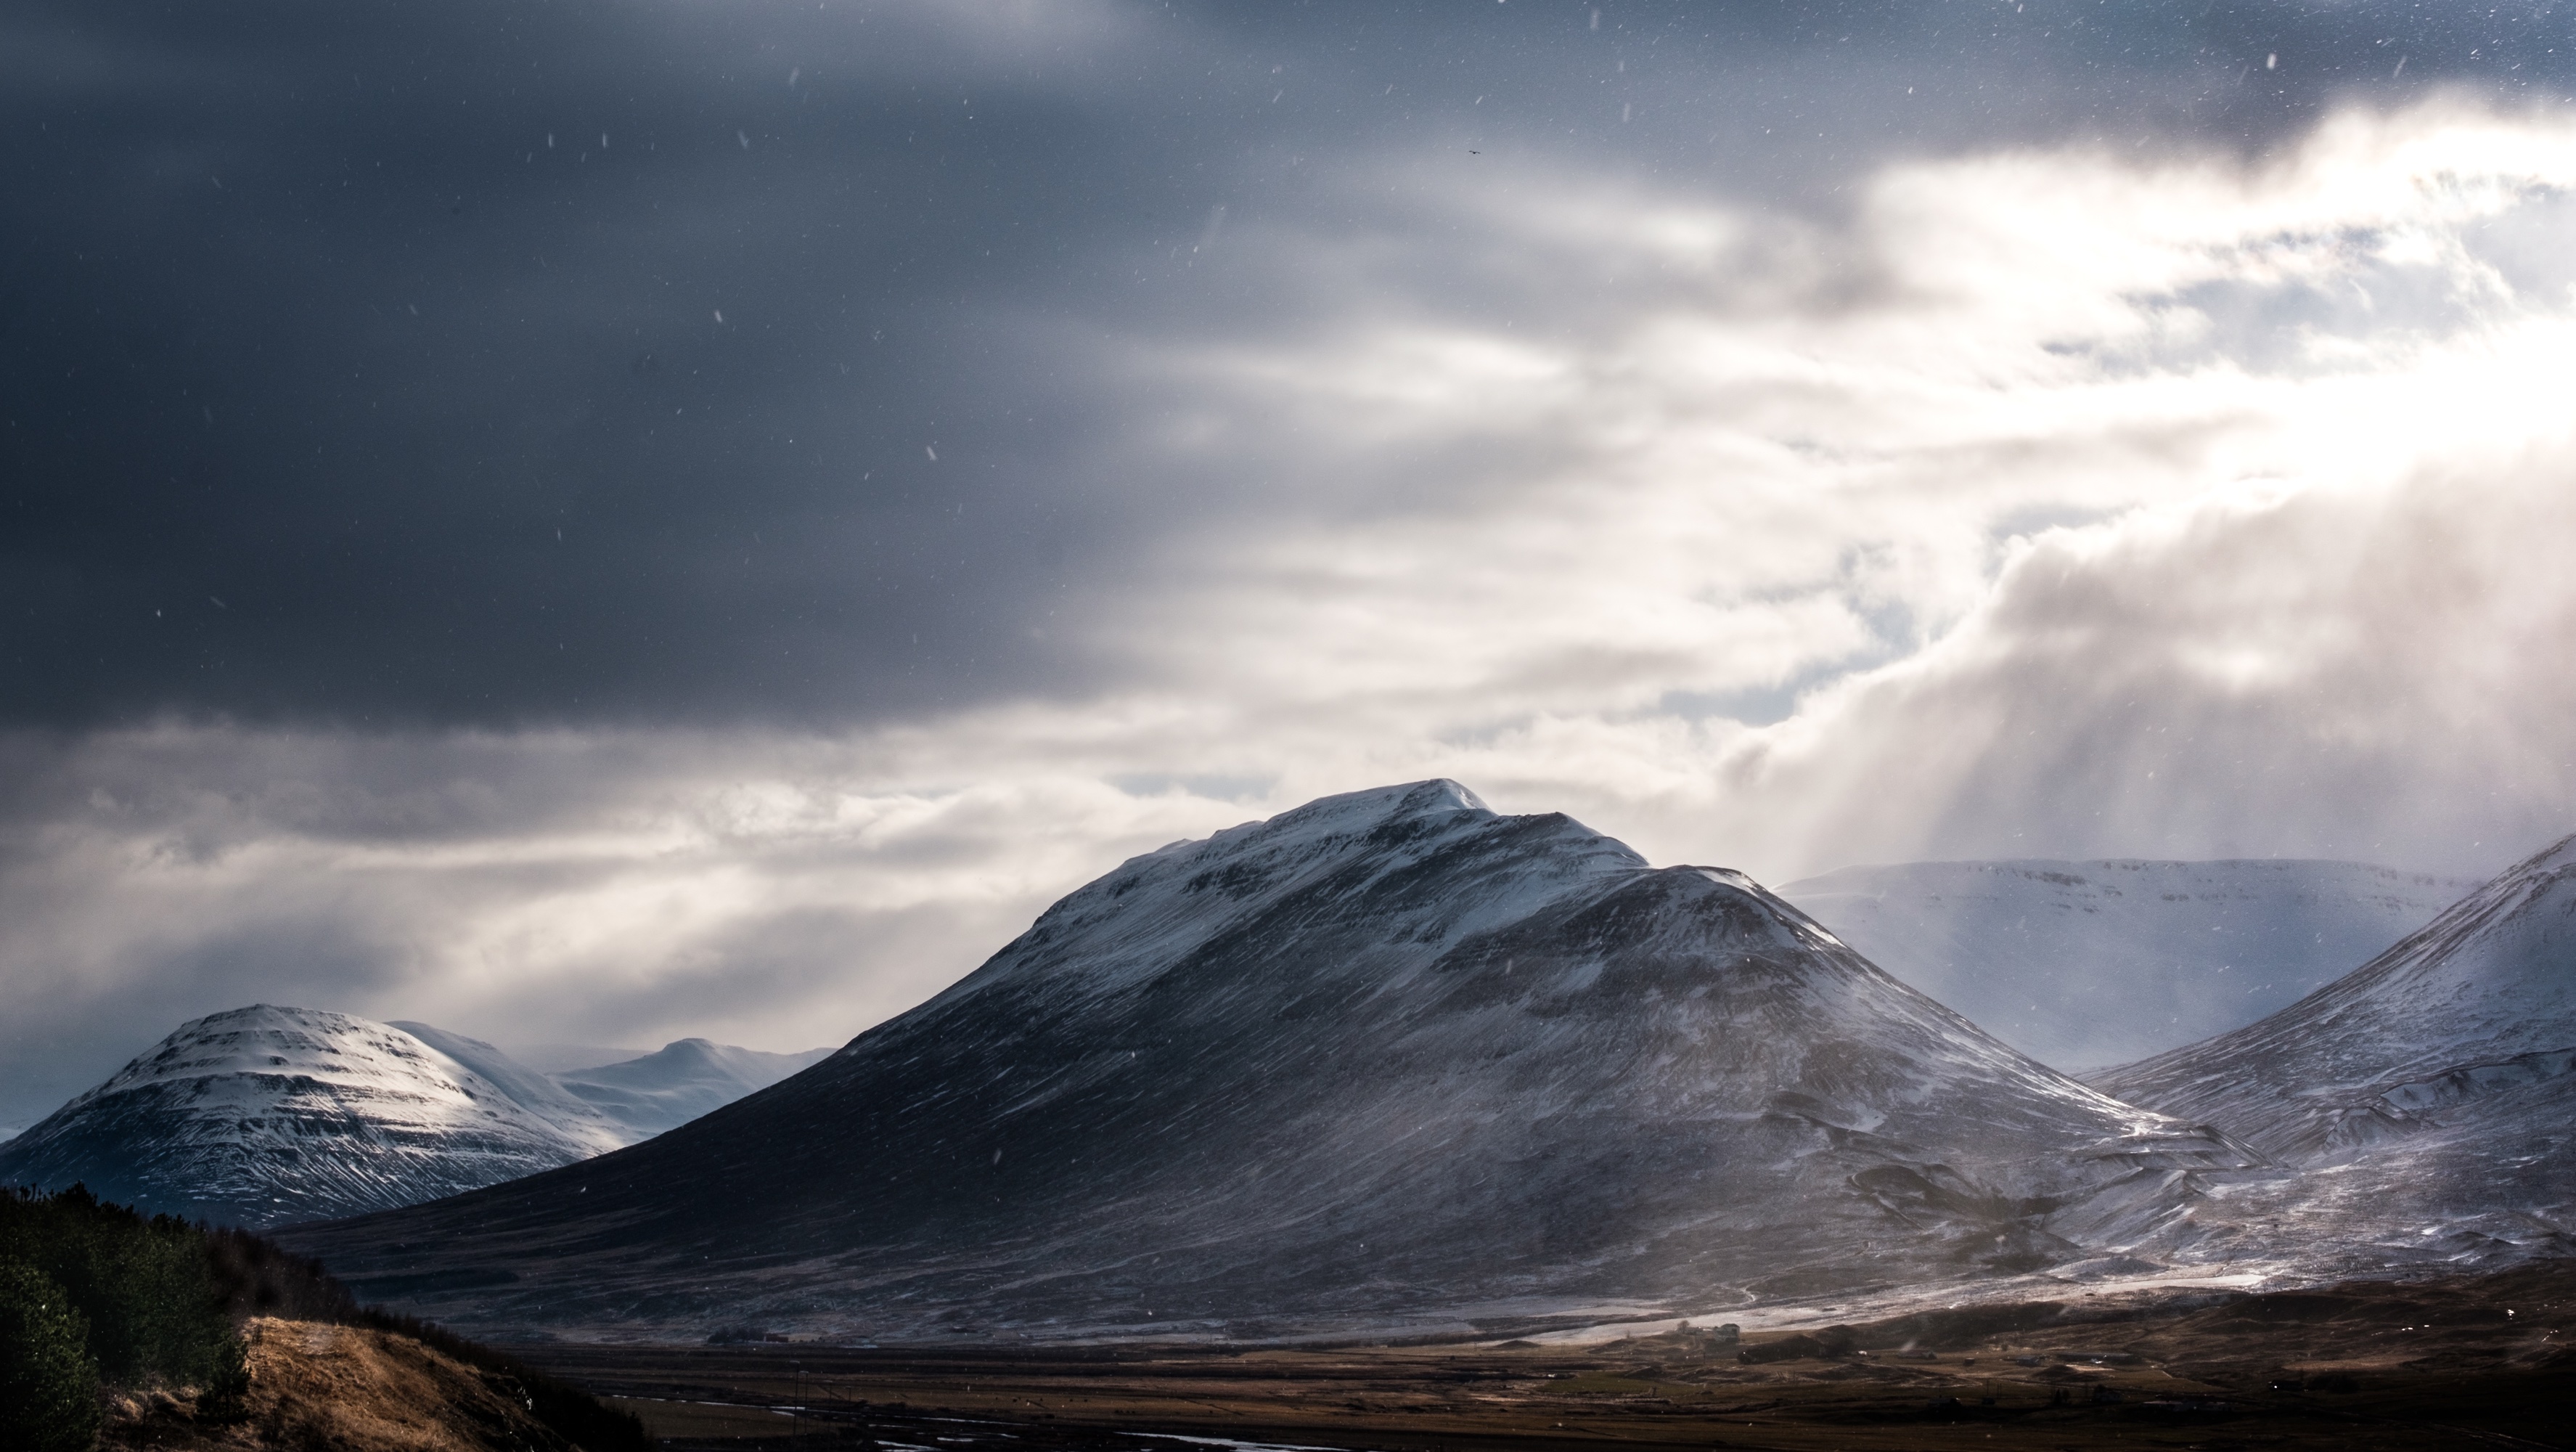
landscape, nature, horizon, wilderness, mountain, snow, cloud, sky, sunrise, sunlight, cloudy, morning, hill, dawn, mountain range, dusk, rural, weather, overcast, alps, loch, landform, meteorological phenomenon, geographical feature, atmospheric phenomenon, mountainous landforms